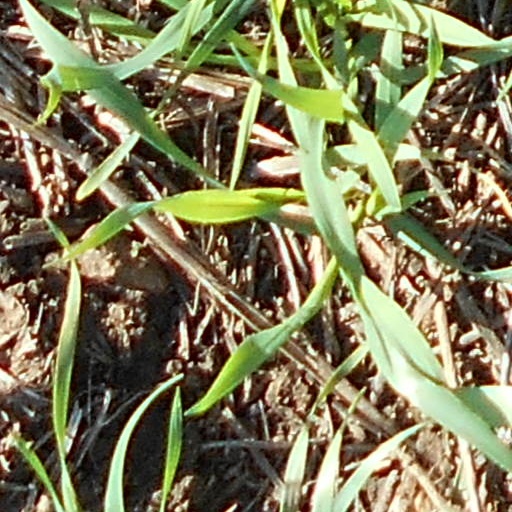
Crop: wheat